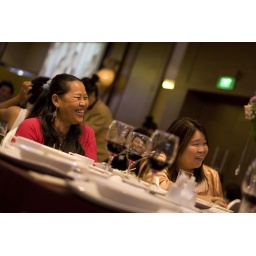
a cute face in the middle glass...